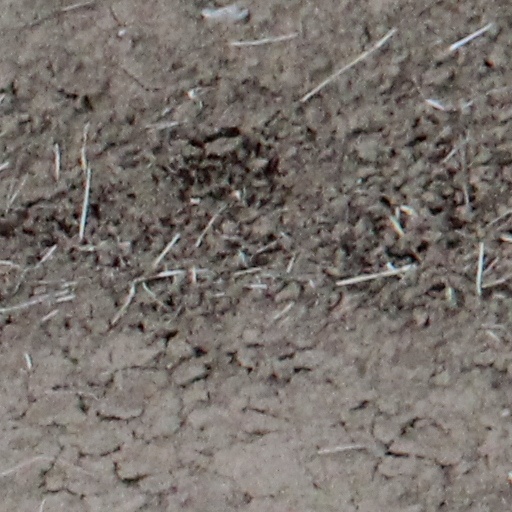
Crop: wheat